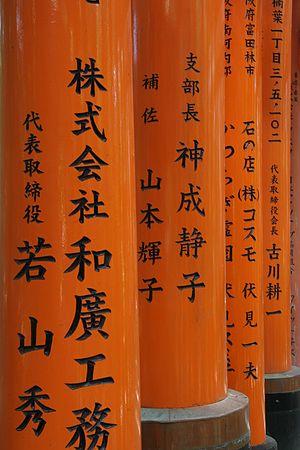
Inscriptions sur des Torii dans le Fushimi Inari taisha, temple shintoïste dédié à Inari dans le quartier Fushimi de Kyōto.